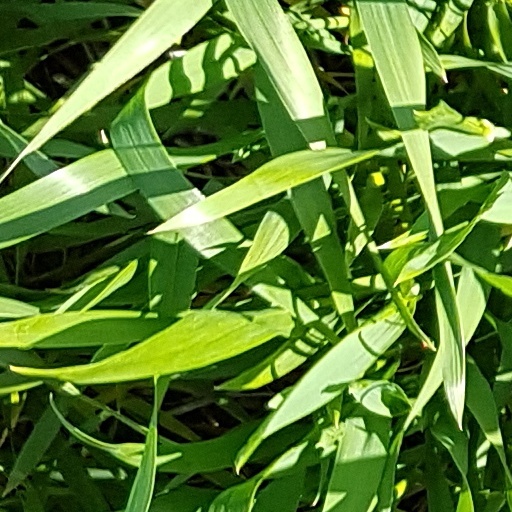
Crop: wheat